Lama dei Peligni

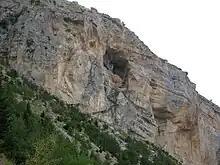
Grotta del Cavallone in Lama dei Peligni

The territory has been inhabited since prehistoric, as amply testified by a series of rock paintings found in the caves of the area and from the remains of a village from the Neolithic period. In Contrada Fonterossi, right in the vicinity of the Neolithic site, the so-called "Uomo della Maiella" was found at the beginning of the 20th century, human remains of a prehistoric burial dating back to 7000–5000 BC.